Dennis Northcutt

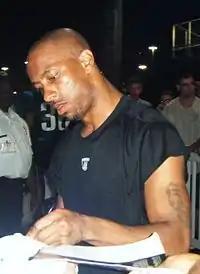
Northcutt during his tenure with the Jaguars

Dennis LaMont Northcutt (born December 22, 1977) is an American former professional football player who was a wide receiver and punt returner for 10 seasons in the National Football League (NFL). He played college football for the Arizona Wildcats, earning consensus All-American honors and setting team career receiving records. A second-round pick in the 2000 NFL draft, he played professionally for the Cleveland Browns, Jacksonville Jaguars and Detroit Lions of the NFL.